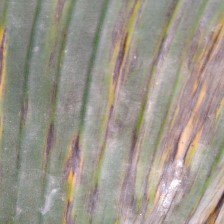
Label: sigatoka